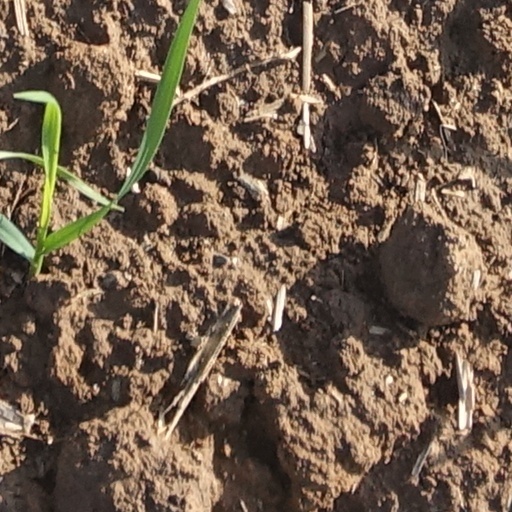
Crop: wheat